Meg Hutchinson

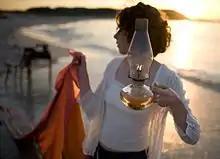
"The Living Side" was Meg Hutchinson's first collaboration with Polish modern art photographer Asia Kepka.

Upon the release of "The Living Side", Hutchinson's second album on Red House Records, songwriter John Gorka said, "After you hear Meg, you feel you've been somewhere."